Mass Leader

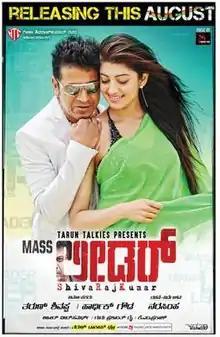
Film poster

Mass Leader is a 2017 Indian Kannada-language action thriller film written and directed by Narasimha, and produced jointly by Tarun Shivappa and Hardik Gowda. It features Shiva Rajkumar, Pranitha Subhash and Vamsi Krishna in the lead roles whilst Vijay Raghavendra, Yogesh, Gururaj Jaggesh, Sharmiela Mandre, Ashika Ranganath and Parinitha Kitty in key supporting roles. The soundtrack and score for the film is composed by Veer Samarth and the cinematography is by Guru Prashant Rai.